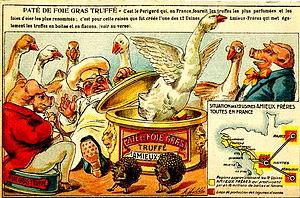
Paté de foie gras truffé